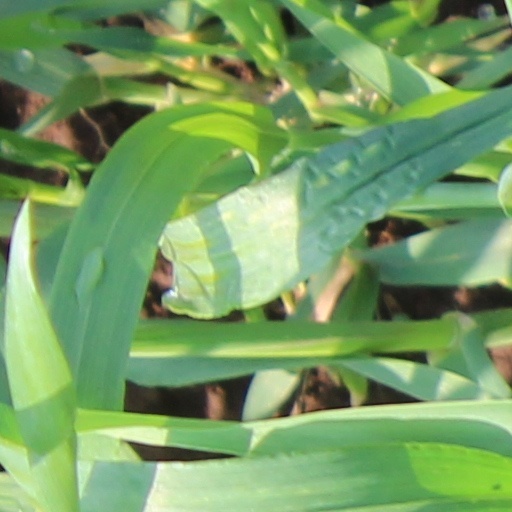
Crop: wheat